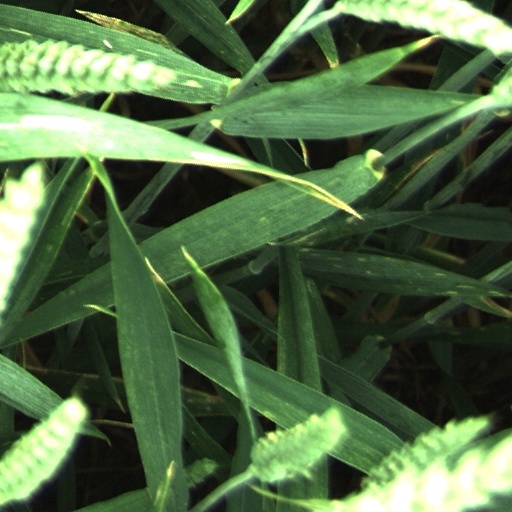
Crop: wheat